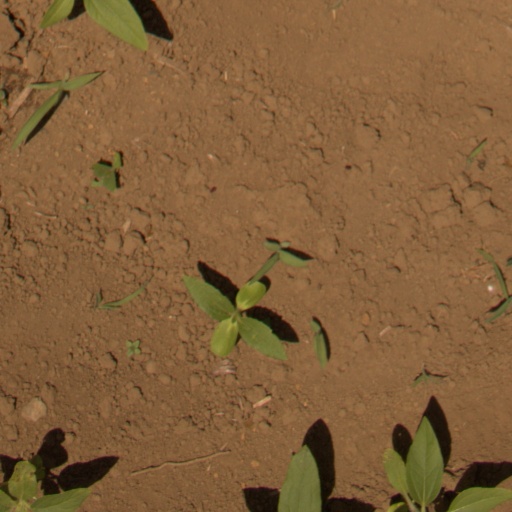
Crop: Jerusalem artichoke